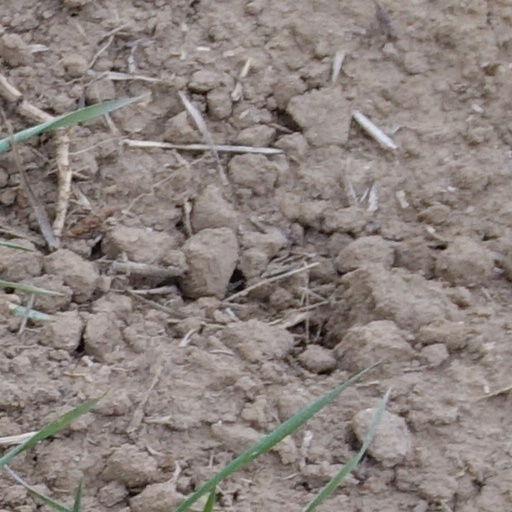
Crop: wheat